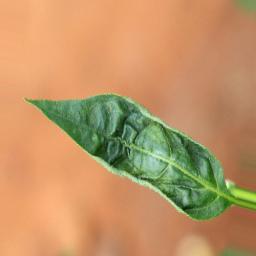
Label: mites_and_trips